FK Austria Wien

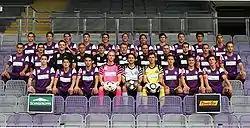
Team photo for the 2010–2011 season

At the start of the 1990s, Austria Wien enjoyed its most recent period of sustained success: three-straight Bundesliga titles from 1991 to 1993; three Austrian Cup titles in 1990, 1992 and 1994; and four Austrian Supercup titles in 1991, 1992, 1993, 1994. However, the club declined in the late 1990s due to financial problems which forced key players to be sold.